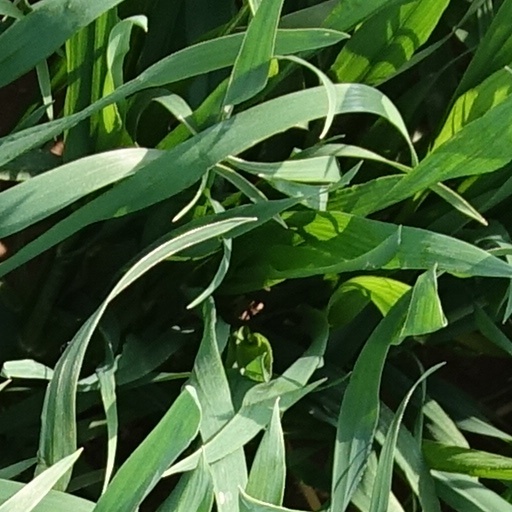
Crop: wheat